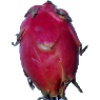
Label: Pitahaya Red 1